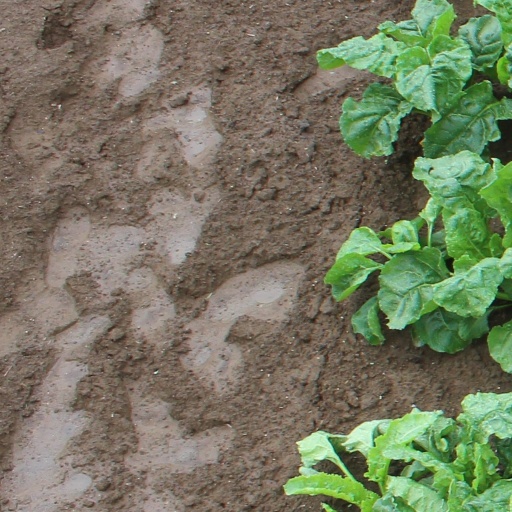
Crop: sugar beet